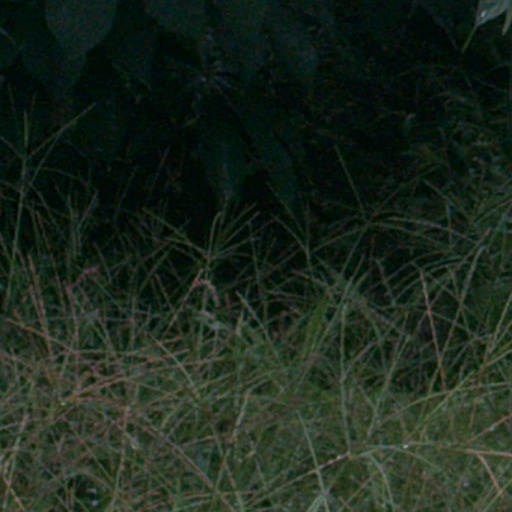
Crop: cassava